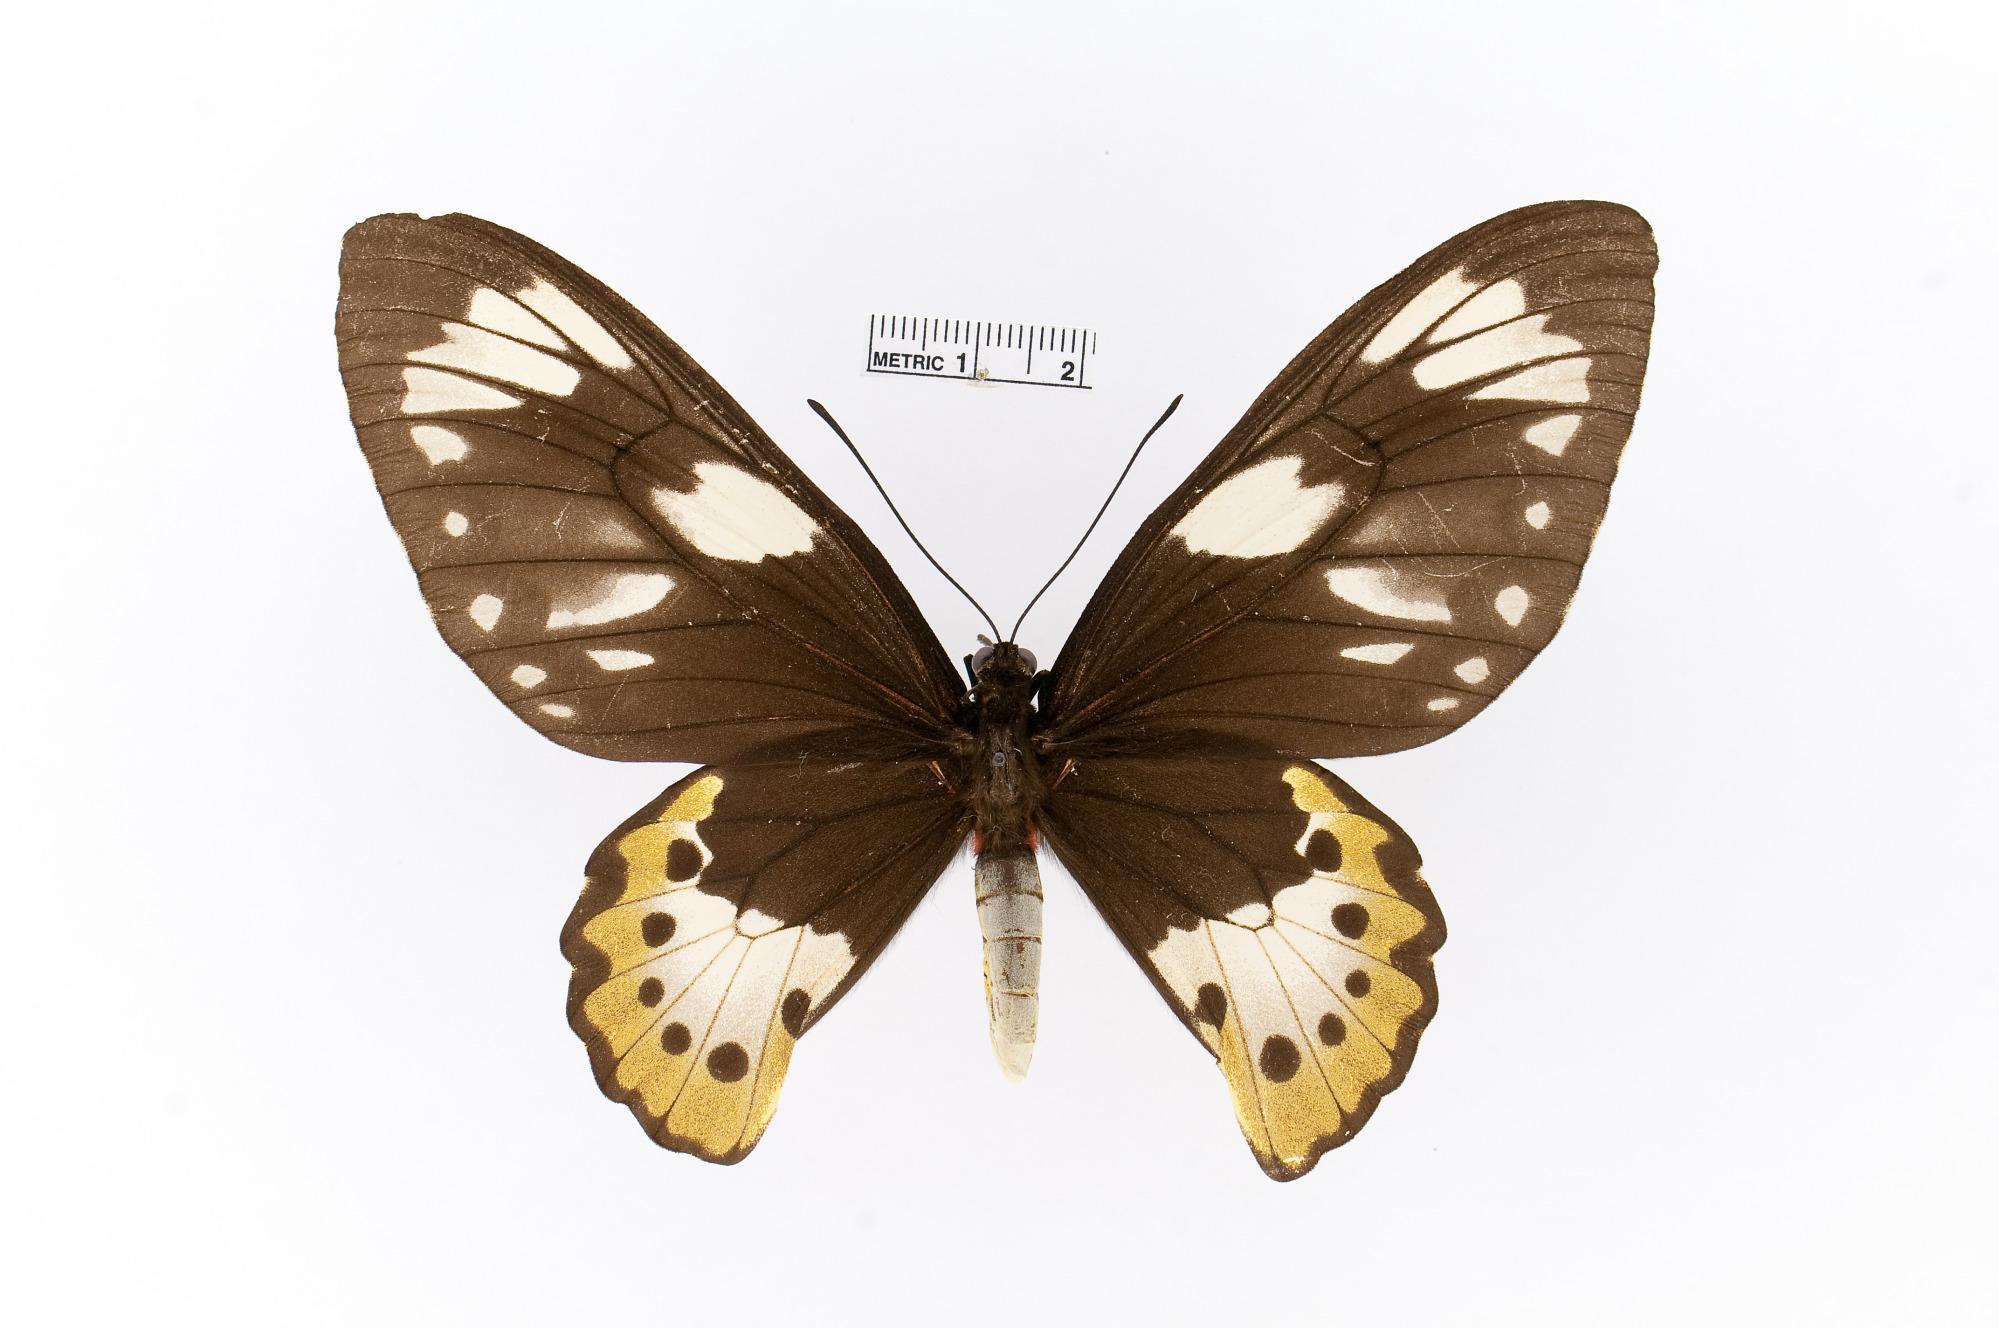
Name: Ornithoptera meridionalis
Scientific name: Ornithoptera meridionalis
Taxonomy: Animalia, Arthropoda, Insecta, Lepidoptera, Papilionidae, Papilioninae